Dominion 6.4 in Osaka-jo Hall

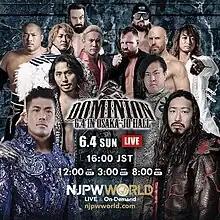
Promotional poster featuring various wrestlers

Dominion 6.4 in Osaka-jo Hall was a professional wrestling event promoted by New Japan Pro-Wrestling (NJPW). The event took place on June 4, 2023, in Osaka, Osaka, at the Osaka-jō Hall and was the 15th event under the Dominion name and ninth in a row to take place at the Osaka-jō Hall.